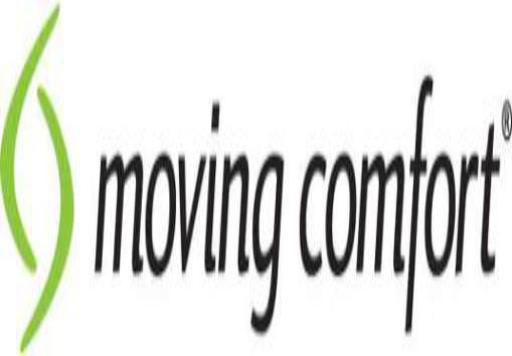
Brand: moving comfort-1
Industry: Clothes